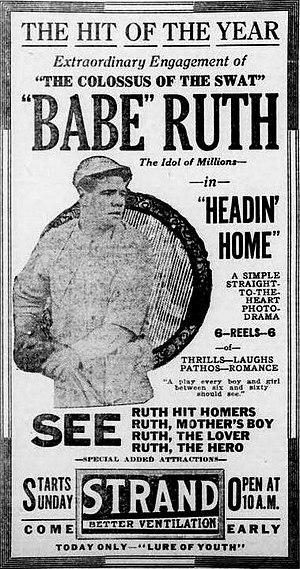
Le baseball et le cinéma possèdent une histoire commune plus que centenaire. Le premier film consacré au baseball date en effet de 1898.
Heading Home est un film américain muet réalisé par Lawrence C. Windom et sorti en 1920.